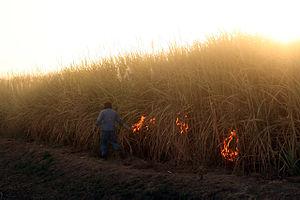
Compagnie sucrière du Sénégal, brulage des champs de canne à sucre